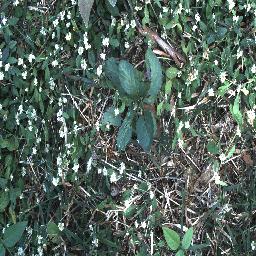
Label: snake_weed